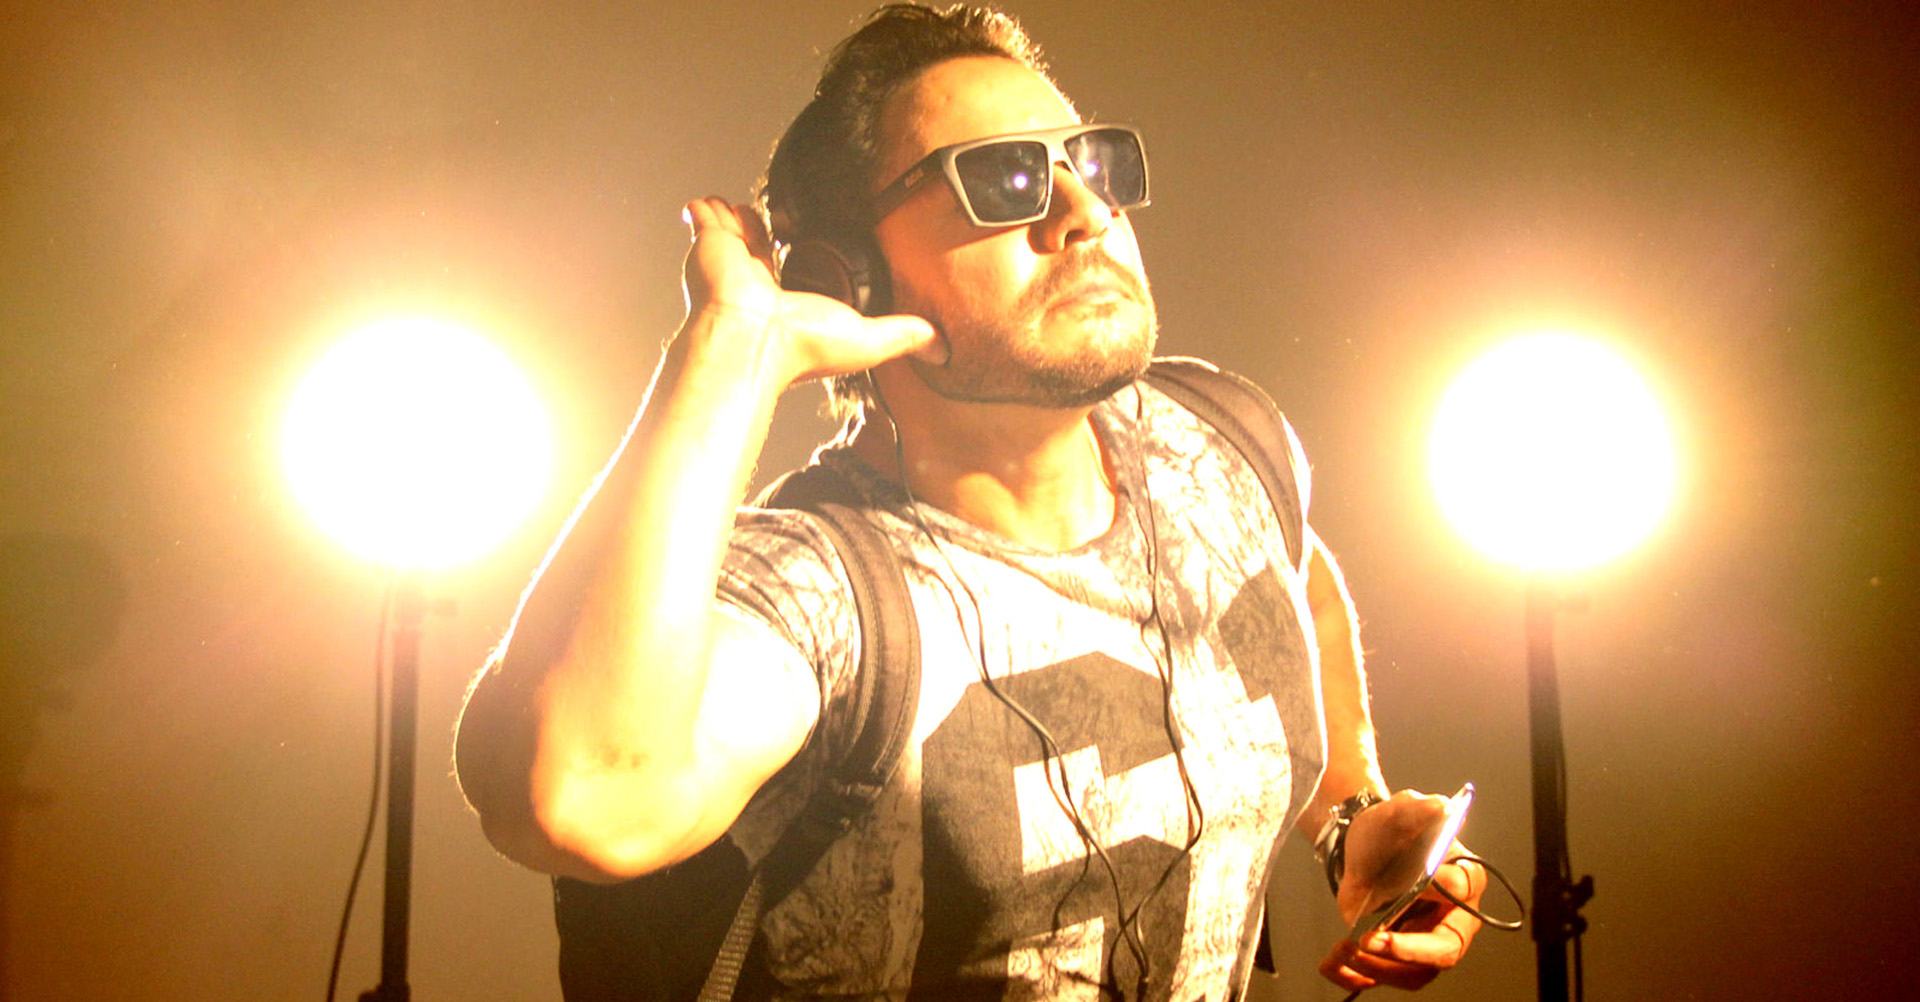
sound, music, singing, musician, entertainment, performance, light, event, singer, music artist, lighting, performing arts, concert, performance art, public event, song, microphone, string instrument, pop music, darkness, night, facial hair, fun, stage